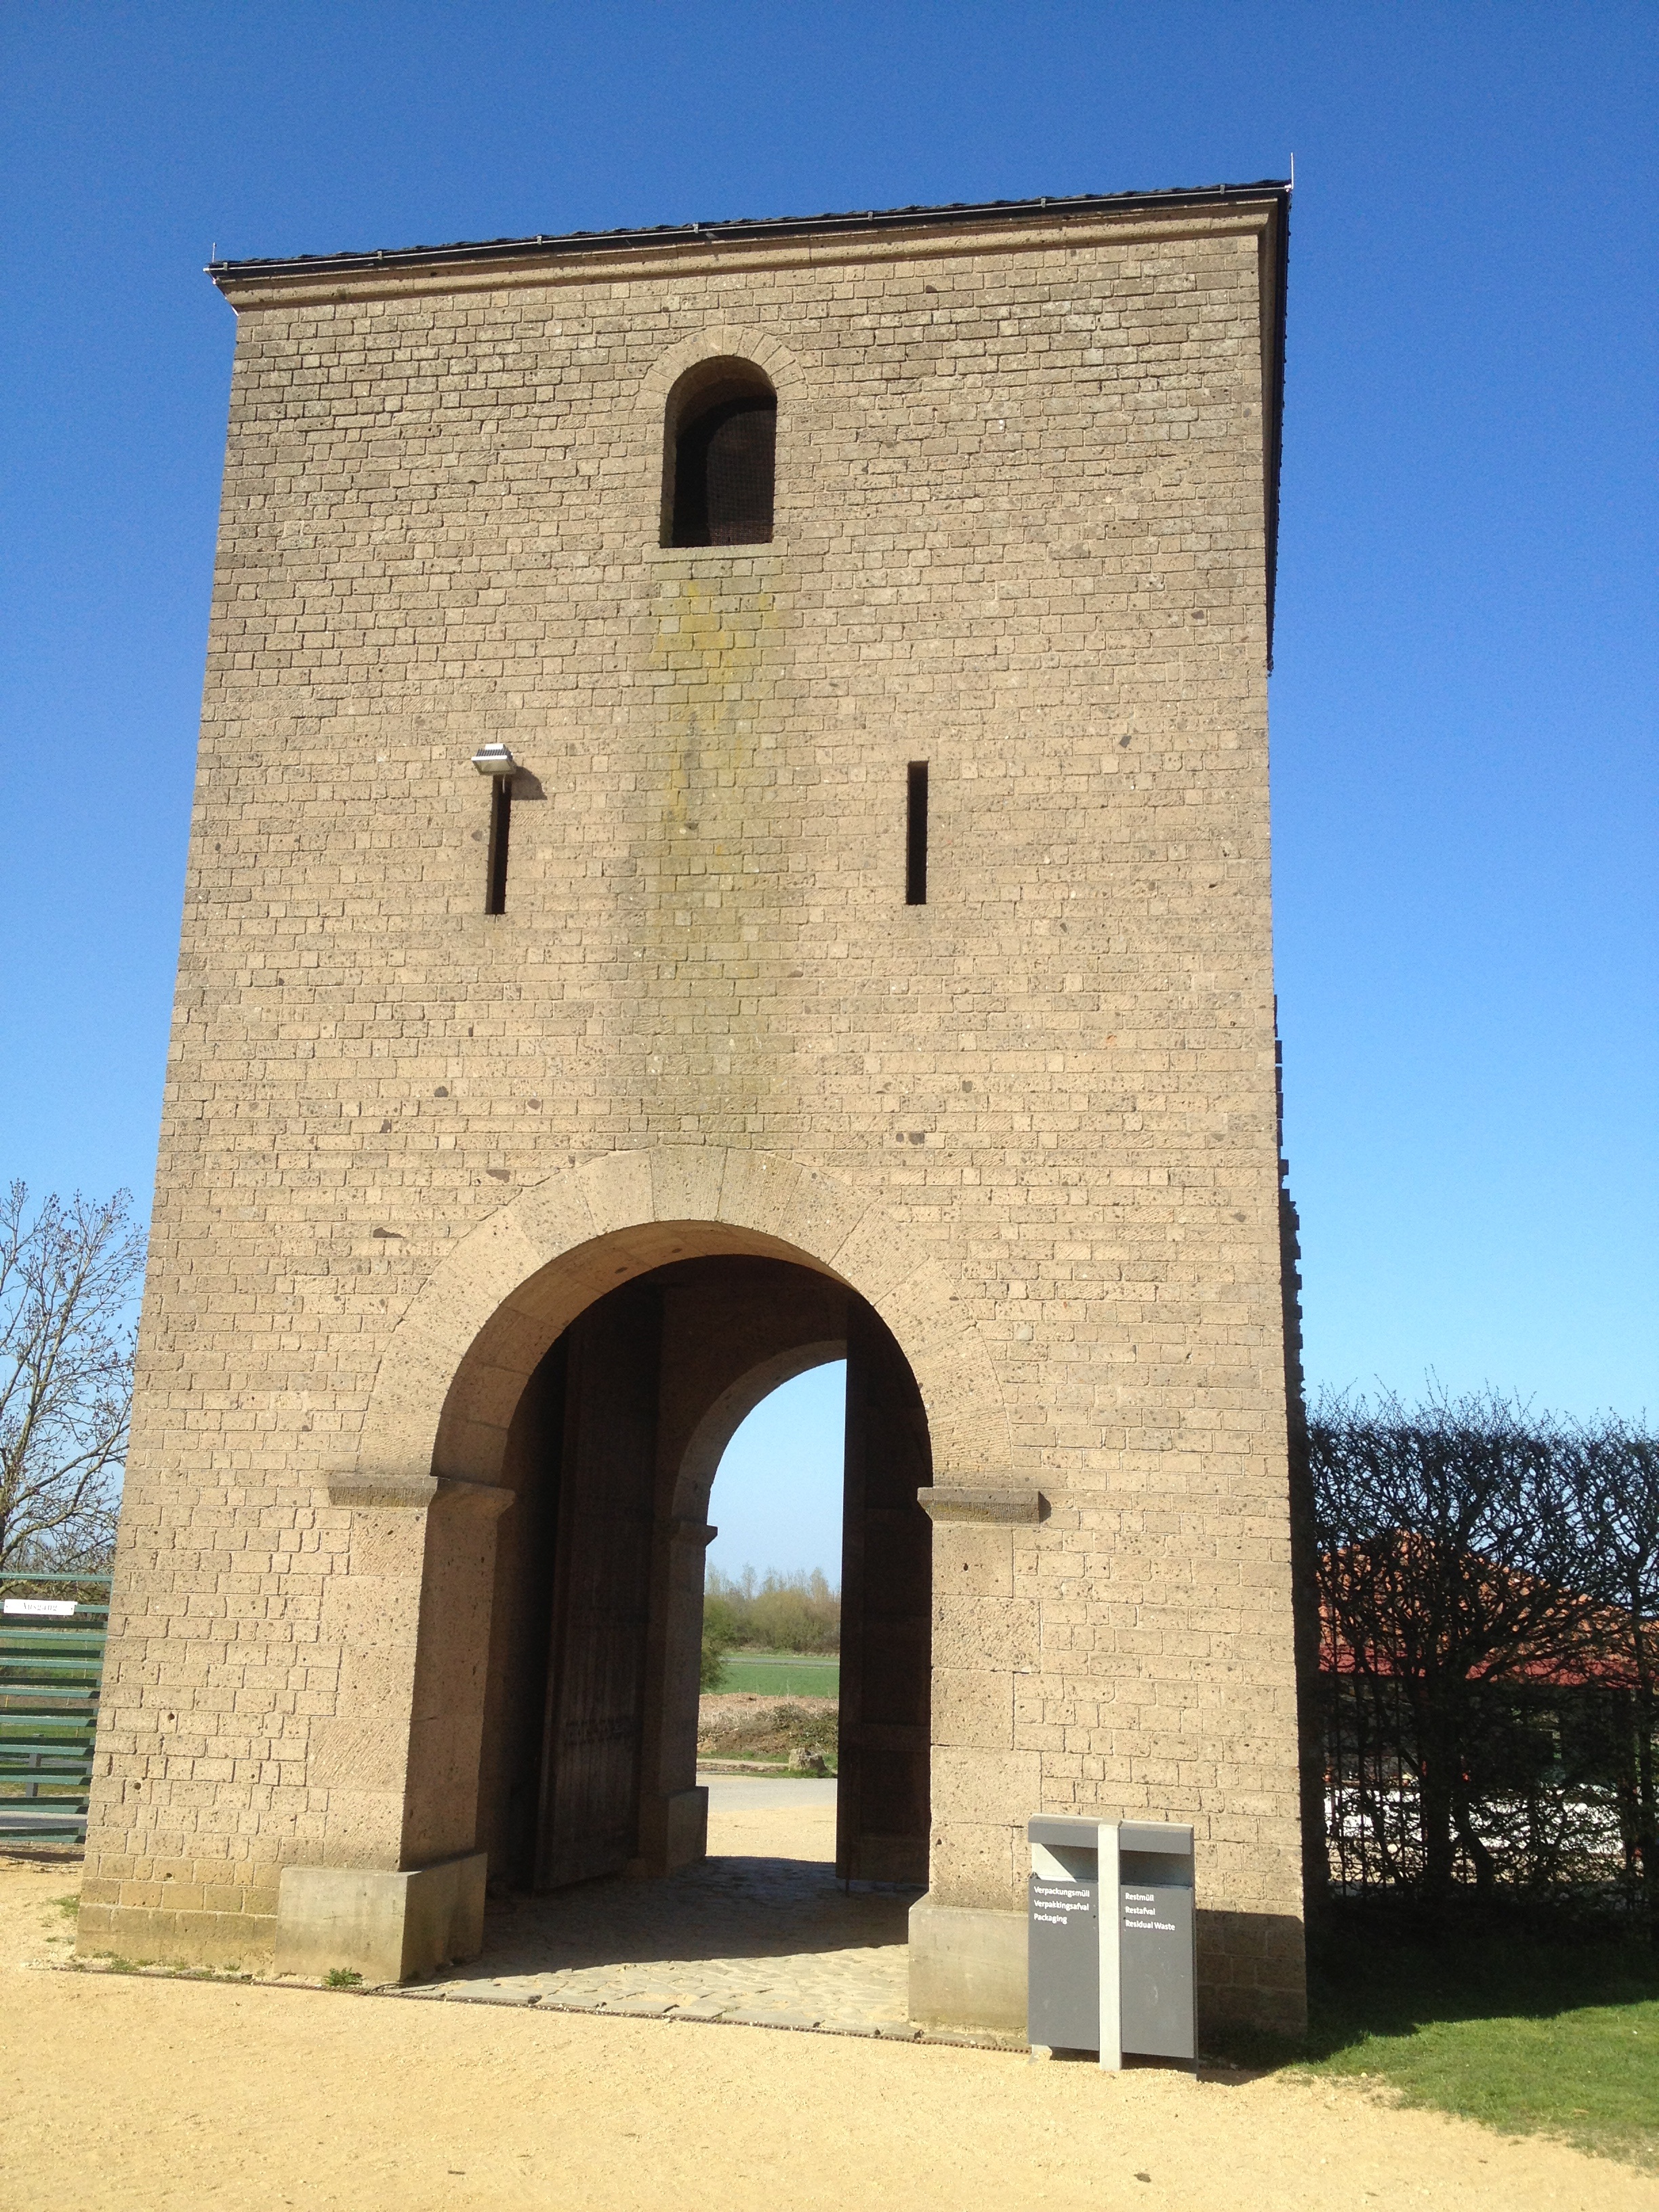
architecture, building, monument, arch, tower, church, chapel, fortification, place of worship, roman, germany, xanten, watchtower, spanish missions in california